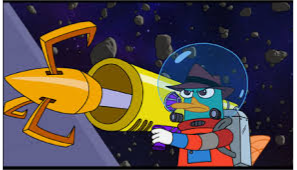
Portrait style: Cartoon Portrait